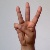
The image shows a hand gesture representing the letter 'W' in Indian Sign Language.